Ahmadiyya in Syria

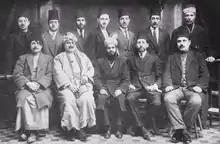
Late 1920s, Damascus: Early Syrian converts to the Ahmadiyya movement. Seated at the center is Jala-ud-Din Shams.

Following his journey to the Middle East, the caliph appointed Sayyid Zayn al'Abidin Waliullah Shah and Jalal al-Din Shams to be sent for a mission in Damascus. Arriving in 1925, the two missionaries, who were also companions of Mirza Ghulam Ahmad, were amongst the first missionaries dispatched to the Middle East. Along with Maulvi Abu'l-'Ata Jalandhari, who arrived for a mission in Jerusalem, the three missionaries spent their time spreading Ahmadi teachings in major towns and cities across the Middle East, including Haifa, Beirut and Cairo. Shah himself was able to obtain a position of lectureship at the "Sultania College" in Damascus for period of time before his return to Qadian, the then international headquarters of the Ahmadiyya movement. Following his return, Shams was left alone in Damascus at the instruction of the caliph. Opposition to Shams' efforts began to surface soon after Shah's return. While he was refused services at local stores, local newspapers expressed their resentment through the publications of satirical cartoons that mocked his efforts. By 1927, he was stabbed by a local resident in Damascus. In order to maintain public order, the reigning French authorities desired for him to leave Syria. However, following the instructions of the caliph, Shams continued to stay in Syria, until as a recourse, the French authorities decided to expel Shams themselves in January 1928.